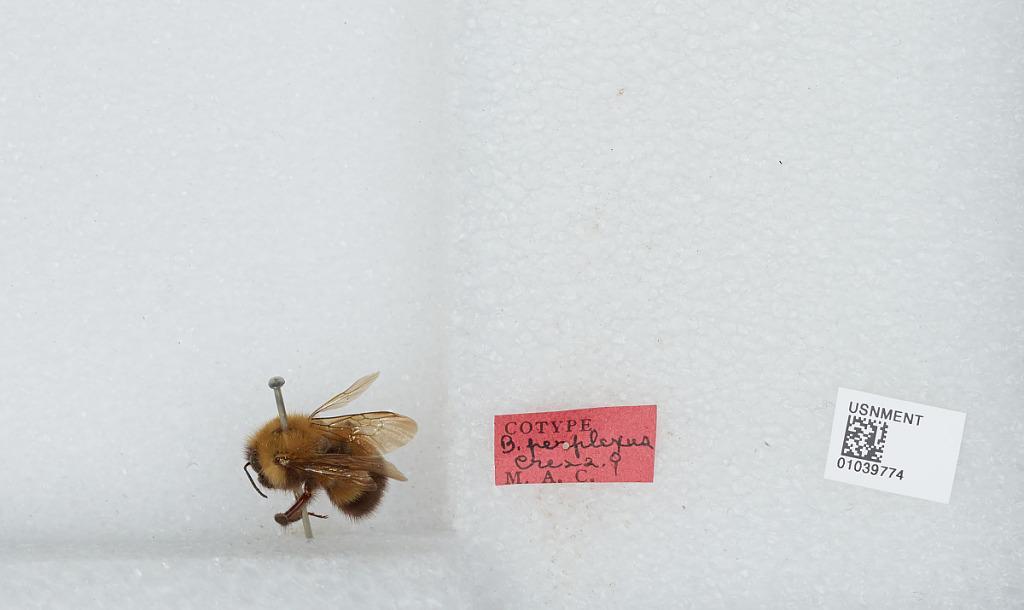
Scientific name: Bombus (Pyrobombus) perplexus Cresson